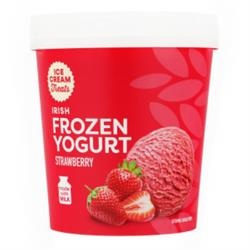
Ice Cream Treats Strawberry Greek Style Frozen Yogurt 460ml
For a refreshing burst of flavour, enjoy our Irish Frozen Yogurt - proudly made in the Drumlins of Co. Cavan, Ireland using only the freshest, creamiest milk.
Brand: Ice Cream Treats
Category: Food, Beverages & Tobacco > Food Items > Frozen Desserts & Novelties > Ice Cream & Frozen Yogurt > Frozen Yogurt